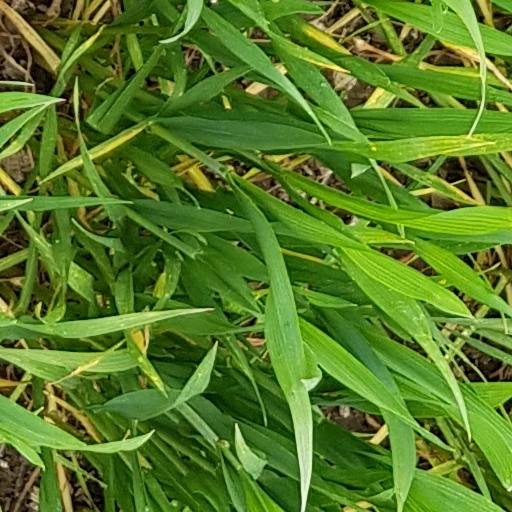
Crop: wheat